Sonic the Hedgehog (8-bit video game)

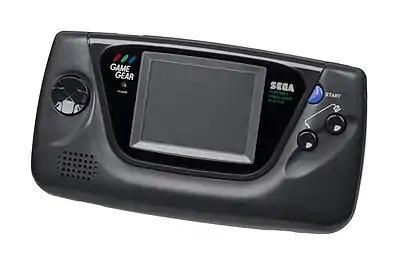
"Sonic the Hedgehog" was initially developed for the Game Gear.

While the Game Gear version was developed first, Sega released the 8-bit "Sonic" for the Master System and Game Gear in North America and Europe in November 1991, while in Japan it was released only for the Game Gear on December 28, 1991. In Europe, the game was built into later versions of the Master System, while in North America, it was the console's swan song. The Master System had failed to gain a foothold in North America, so its version of "Sonic" became a collector's item. The American Master System release is simply an import of the European version; Sega covered the European Article Number on the game packaging with a Universal Product Code sticker. "Nintendo World Report" described the game as a "weird" release for the franchise because it did not focus on speed. Although it was profitable for Sega, the game was not as successful as its 16-bit counterpart.